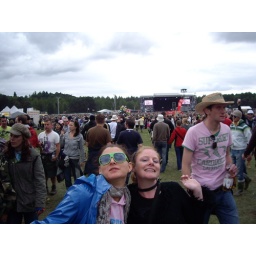
and some guy in a pink shirt and cowboy hat